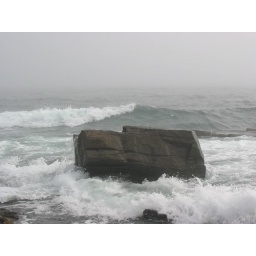
A lone rock in the ocean